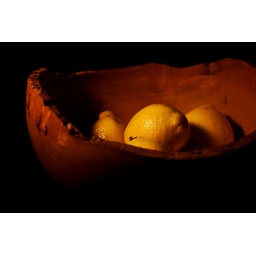
I have this really nice rustic looking wooden bowl that was hand made. Lemons look so lovely in it!